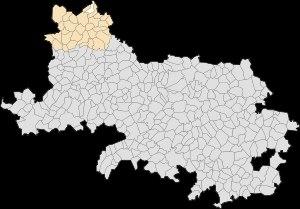
Nédonchel est une commune française située dans le département du Pas-de-Calais en région Hauts-de-France.